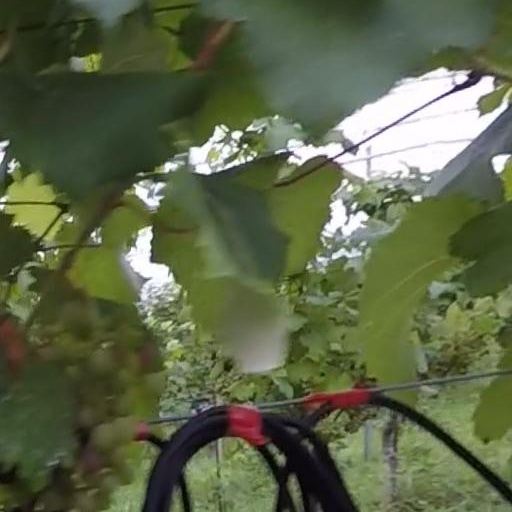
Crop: grape